The Enigma of the Shah

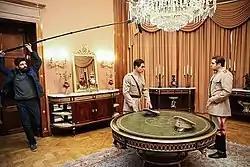

Cinematography was conducted by Mansour Zohuri, Seyed Meysam Hosseini, Mehdi Rasouli, and Mehdi Shirdel.